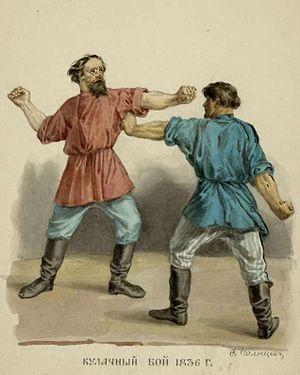
La boxe russe est la forme traditionnelle de boxe en Russie.